Qottab

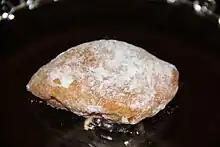

Qottab ( "qottâb") is an almond-filled deep-fried Iranian cuisine pastry or cake, prepared with flour, almonds, powdered sugar, vegetable oil, and cardamom. In some cases, ground walnuts are substituted for almonds. The city of Yazd is well known for its "qottab," which is commonly prepard during the Persian new year (Nowruz).